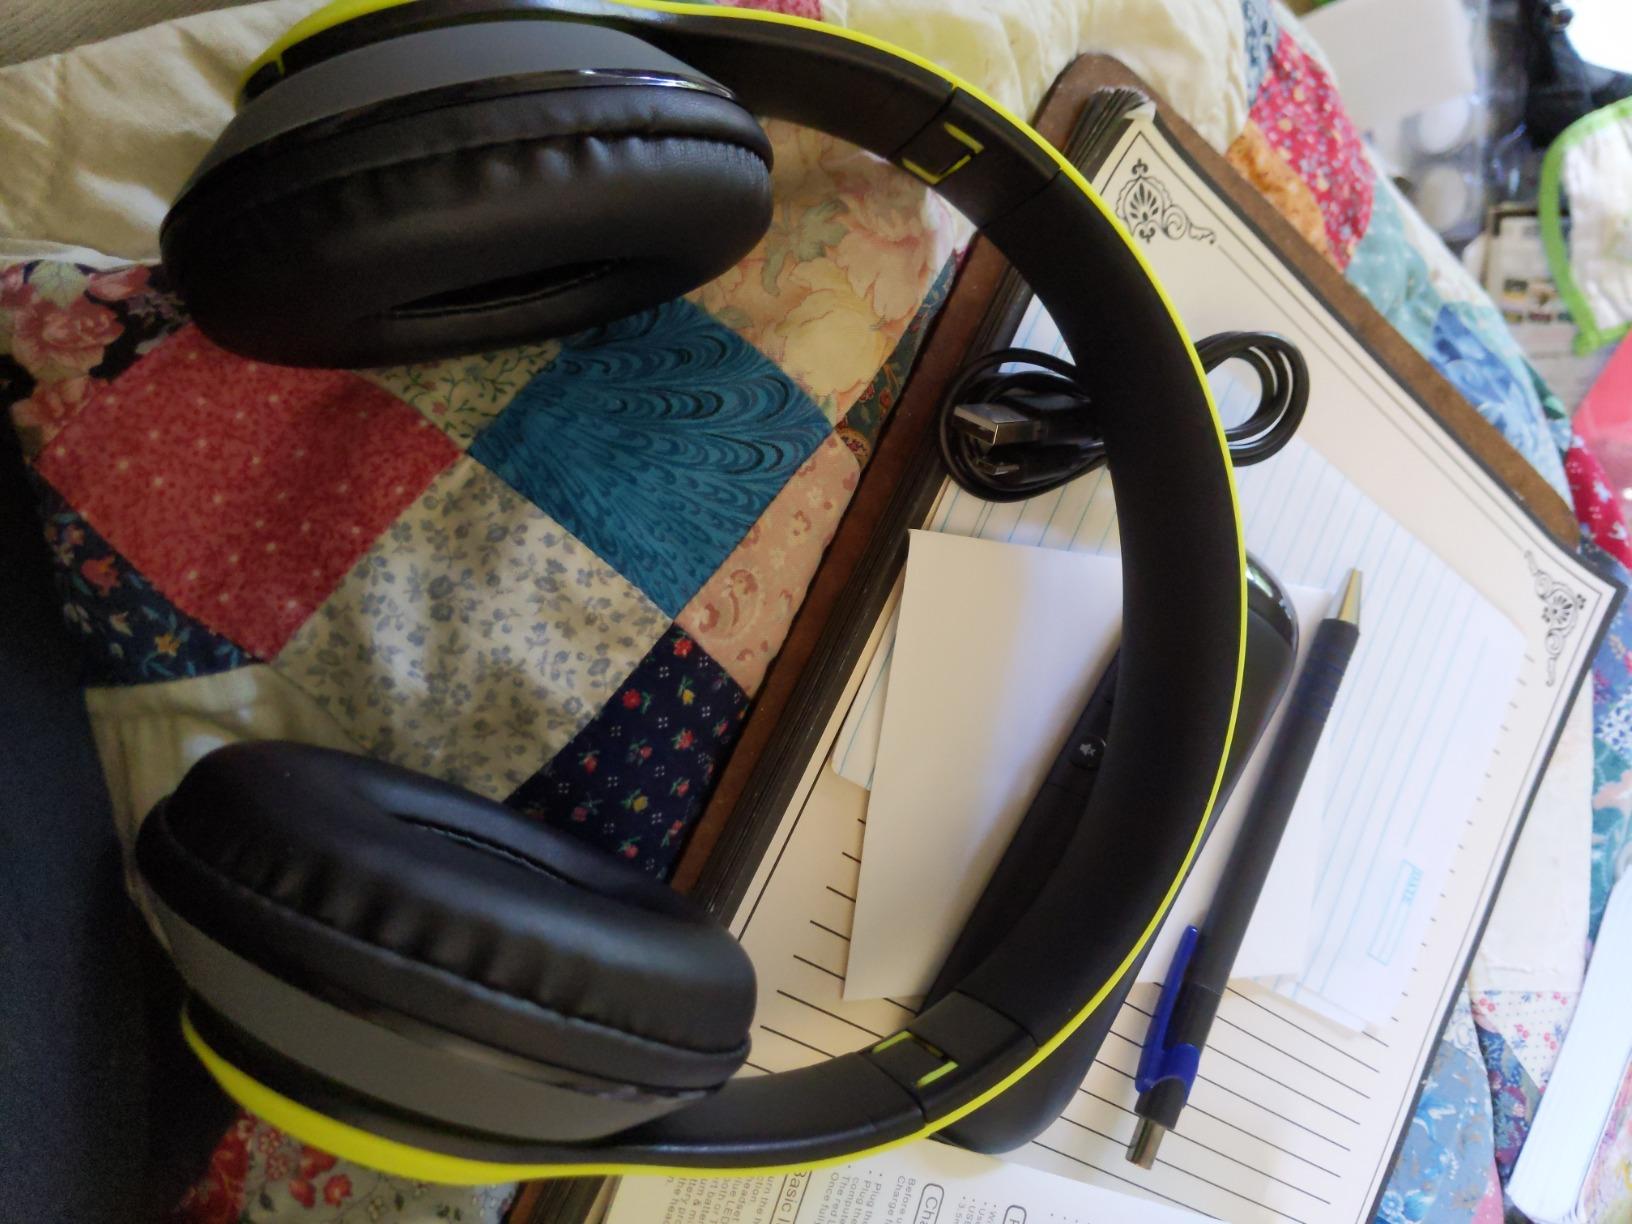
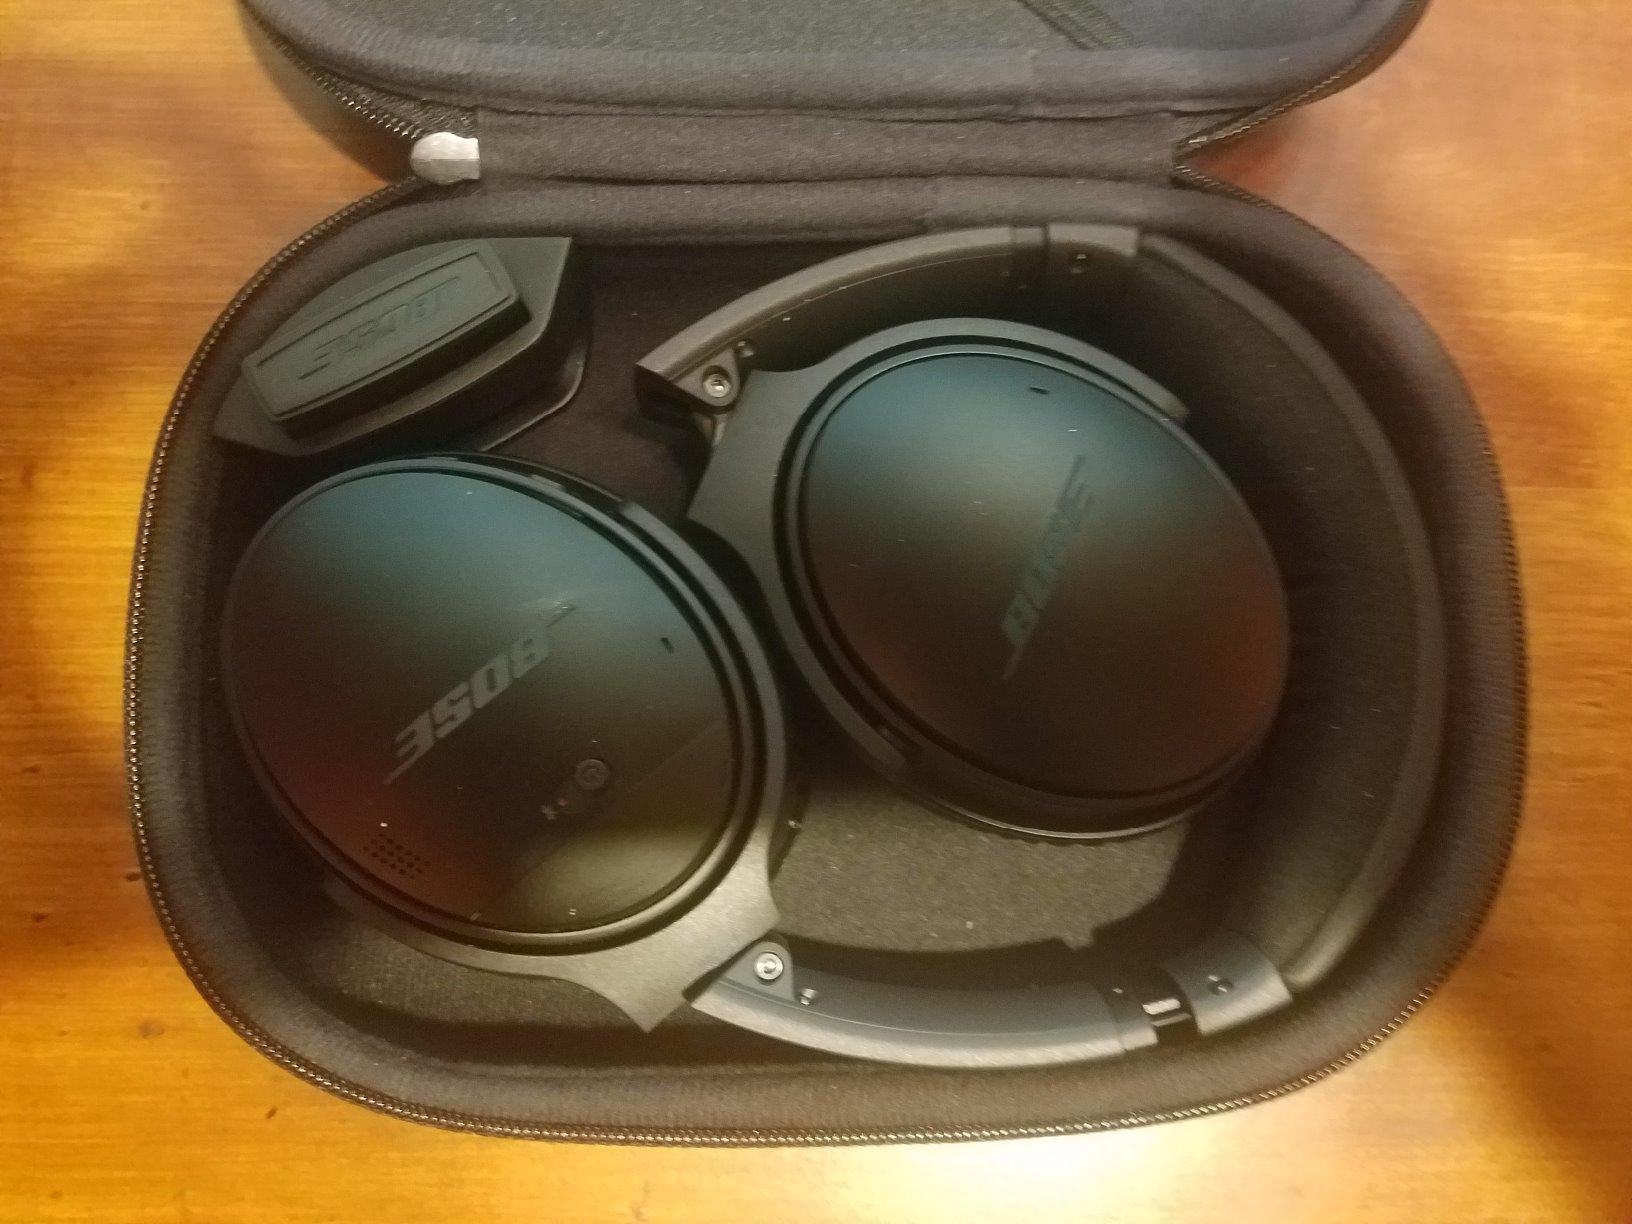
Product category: headphones
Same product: no